Describe the emotion expressed in this image:  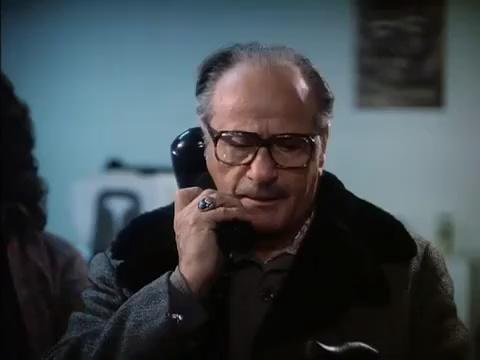
This person displays Suffering, valence and arousal with low intensity.